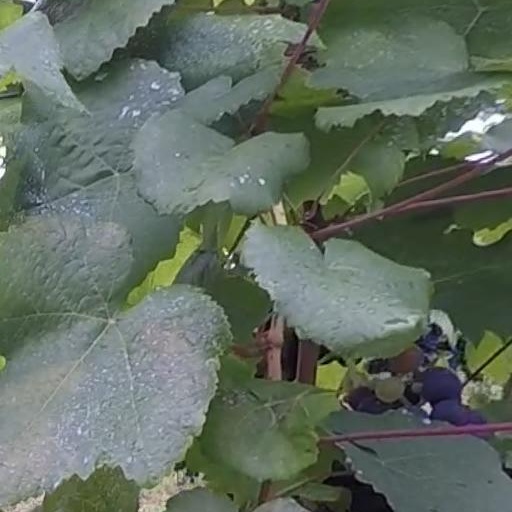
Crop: grape